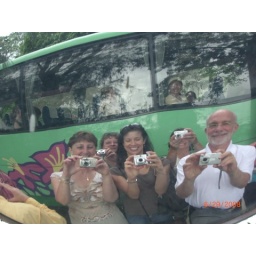
Distorted companions; also, companions as seen in curved mirror on the windy road to Victoria Peak.